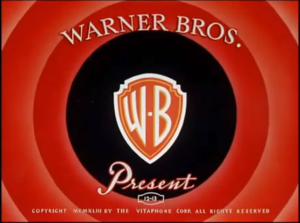
Warner Bros. Cartoons était une société de dessins animés appartenant à Warner Bros. Pictures.